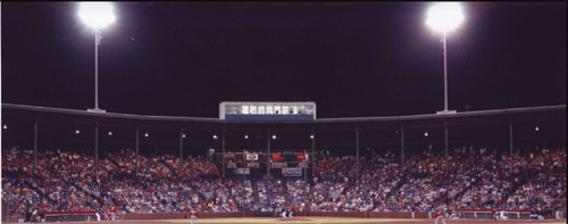
Building: Potter County Memorial Stadium
Country: United States of America
Year built: 1949
Baseball stadium in Amarillo, Texas, US Potter County Memorial Stadium Dilla Villa Location 3300 E. 3rd Street Amarillo, Texas 79104 Coordinates 35°12′23″N 101°47′59″W / 35.206334°N 101.799649°W / 35.206334; -101.799649 Owner Potter County Operator Southern Independent Baseball Capacity 8,500 (2008) Field size Left Field: 355 ft Deep Left-Center: 365 ft Center Field: 429 ft Deep Right-Center: 365 ft Right Field: 355 ft Surface Grass Construction Broke ground September 28, 1948 Opened May 12, 1949 Renovated October 11, 2005 Demolished 2023 Construction cost $ 250,000 Tenants West Texas A&M Buffaloes ( NCAA D-II ) Amarillo Gold Sox ( TL ) (1959–1982) Amarillo Dillas ( TLL/CBL / ULB ) (1994–2004, 2006–2010) Amarillo Sox/Thunderheads ( AA ) (2011–2015) Texas AirHogs ( AA ) (2016) The infield and the outfield Potter County Memorial Stadium was a baseball-only stadium in Amarillo, Texas . It was most recently home to the Texas AirHogs , a professional baseball team and member of the American Association , and the West Texas A&M Buffaloes baseball team, which is a member of the Division II Lone Star Conference . It was home to the Amarillo Dillas of United League Baseball until 2010.  It broke ground in 1948, and opened in 1949. It is nicknamed Dilla Villa , dating back prior to Amarillo National Bank 's purchase of naming rights when the Dillas made their first appearance in Amarillo in 1994. Following the 2016 season it was announced the AirHogs would not be returning to Amarillo citing "deplorable" field conditions. Pre-Dilla era The Potter County Memorial Stadium was home to several minor league baseball clubs before hosting the modern Amarillo Dillas squad. In PCMS's first season to host baseball, the Amarillo Gold Sox were in business. The Gold Sox would spend 1959–1965 and 1976–1982 hosting AA professional baseball in the Texas League . The Gold Sox had also played in Class A and B leagues in 1955–1958. Stadium features There are several features of the Amarillo National Bank Dilla Villa that are architecturally unique. The stadium however is one of the few classic stadiums left from the older baseball era and unfortunately is dealing with its share of difficulties. Seating The Amarillo National Dilla Villa seats 8,500 people, with three levels of seating. It features 17 field level box seat sections. Situated just above the box seats, are the club level seats. These seats range from sections A to M, and house the better majority of the stadiums seats. The stadium features two general admission bleacher sections on the first and third base sides. Directly behind home plate in the upper level are 4 levels of luxury boxes used for groups and parties. On either side of the home plate luxury boxes are sections of the blue fold down seats, the only covered seats that are fold down. Aside from the main grandstand, metal bleachers and box seats sit further down the third base line, and a party deck further down the first base line. Dilla Villa against Edinburg in 2007 Concourse The Dilla Villa houses one of the few non-major league stadiums in the country to have an upper and lower level concourse. The lower level concourse is the major one, leading to the main grandstand. It also houses 5 concession stands, 2 bars, and a souvenir shop. The upper level concourse is only accessible from the upper level, or from two staircases at the front of the ballpark. The concourse houses a beer stand, a concession stand, and the stadiums' bathrooms. No smoking is allowed in the ballpark, but there is a designated section behind the metal bleachers along the third base line. Problems The Potter County Memorial Stadium underwent a major renovation in the winter of 2005, replacing many of the badly needed renovations. The Central League's Dillas left behind many problems that the United League's Dillas successfully tackled. Before the renovations in 2006 Numerous seats in the stands were broken, cracked, or were stolen. Bleachers in the upper section had been separated and the paint was chipped. The grass was in poor shape, and the field itself was in bad shape. The backstop behind home plate was wooden, and was also rotting, and there were also numerous holes in the nets. Despite easily redoing these problems for the United League team, problems have begun to plague the Dillas. Scoreboard The Dillas were left with a barely active, older electronic scoreboard, which was in use back in the early 1990s. They made do with the scoreboard until the 2007 season, in which they bought a smaller, standard scoreboard just displaying score, inning, and strike-ball-out counts. Before the 2008 season began, a circuit board was stolen out of the scoreboard, which made it inoperable. The manufacturer would not sell the Dillas a new one because the scoreboard had never been paid for. Nonpayment of the scoreboard was due to the bankruptcy of the ULB's President Bradley Wendt. Electricity Several problems have existed with the field lighting fixtures and the concourse lighting at the Dilla Villa. Problems became apparent after a game between the Dillas and the Coyotes was cancelled after hurricane-like weather blew in. That night, two of the transformers powering the Dilla Villa exploded. Afterwards, three subsequent games were cancelled due to light failures at the stadium. New stadium Rumors of a new ballpark being built along the Interstate 27 and Hollywood Road parts of Amarillo have been spurred by the serious advancement in the revitalization of downtown Amarillo, Texas . Several case studies were conducted on whether or not a new ballpark would be feasible in downtown Amarillo. The study revealed that a multipurpose event venue such as a ballpark would be a feasible investment. Some rendering of a possible downtown set-up have shown a ballpark just south of the Amarillo Civic Center at 8th Avenue and Buchanan St. A ballpark, along with many other projects, have become serious discussion and construction could take place as soon as 2016. Questionable future In May 2015, a non-binding referendum was voted on for funding a new baseball stadium, with a margin of 52-48% voting "yes" .After the Airhogs departure in 2016, Amarillo was left without a professional baseball team. However, on June 21, 2017, Elsinore Sports Group announced that the San Antonio Missions would be moving to Amarillo as the Colorado Springs Sky Sox were moving to San Antonio, with an understanding that a new stadium would be built. Shortly after the announcement, San Jacinto, a local private school signed a five-year lease to play at the stadium. In February 2018, the new stadium broke ground in downtown Amarillo on the property formerly occupied by Coca-Cola. On May 30, 2018, it was announced that the franchise would be named the Amarillo Sod Poodles . In January 2019, it was announced that the Sod Poodles would begin play at Hodgetown on April 8, 2019 against the Midland RockHounds . As of March 2019, no future plans have been made regarding Potter County Memorial Stadium beyond 2022. In March 2023 Potter County and Tri-State fair officials that Potter County Memorial Stadium would be demolished by September 2023 just in time for the tri state fair to begin. References